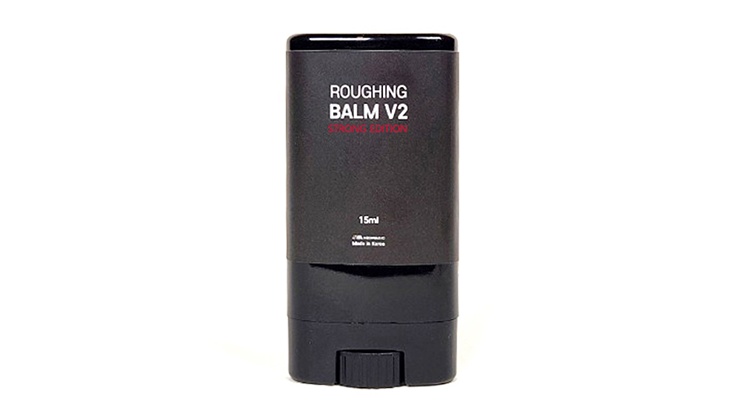
Roughing Balm V2 Strong Edition by Neo Inception
Meet the more powerful Roughing Balm! Now you only have to rub twice on one card. This is because friction is about twice as strong as conventional roughing balms. This powerful performance can save a lot of time and money!
Brand: Neo Inception
Category: Hardware > Tools > Magnetic Sweepers